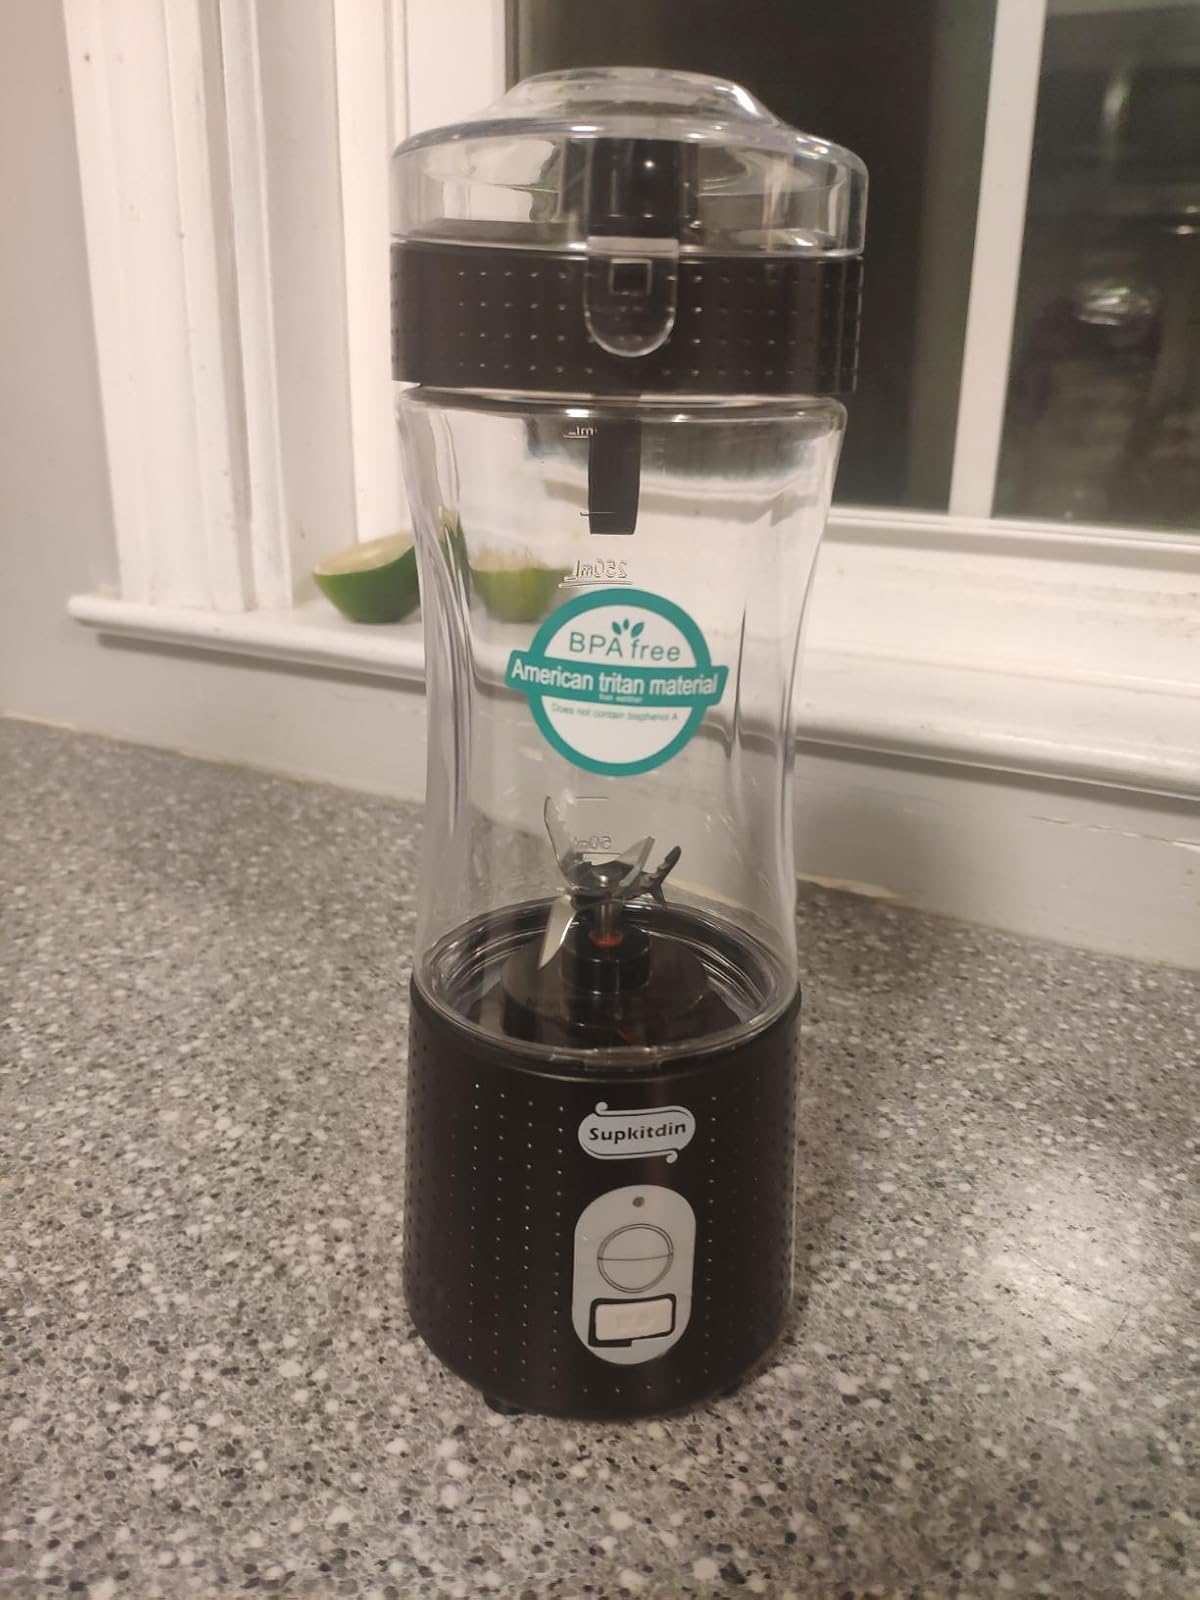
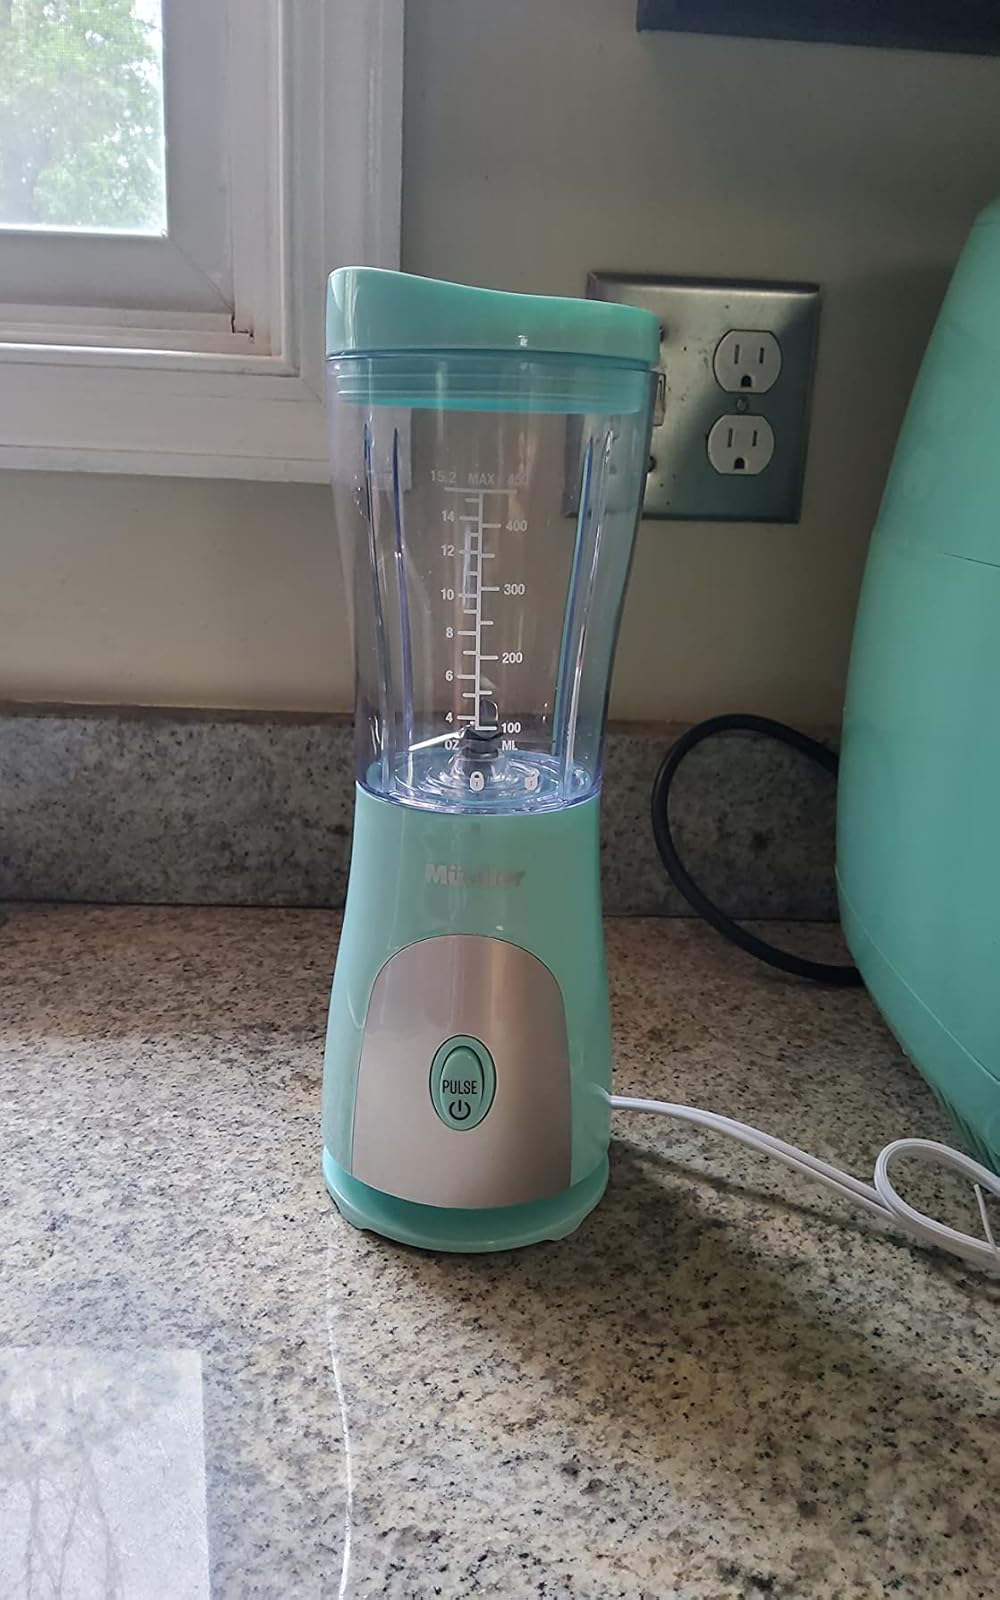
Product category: items_blender
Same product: no